Ruth Guldbæk

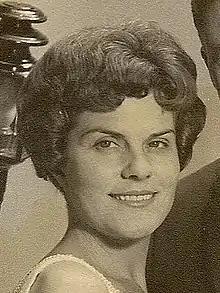

Elly Ruth Guldbæk Degerbøl née Guldbæk Jensen (1919–2006) was a Danish operatic soprano. After training at Copenhagen's Folketeatret and Det Ny Teater, she joined the Royal Danish Theatre where she made her début in 1947 as Zerline in "Don Giovanni". After a long series of successful soubrette and coloratura roles, she performed in Covent Garden on three occasions in the early 1950s. Guldbæk was honoured as a Royal Chamber Singer in 1955. She was equally successful for her concert hall recitals.